Onna Irukka Kathukanum

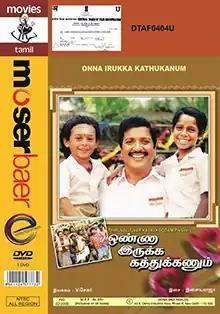
DVD cover

Onna Irukka Kathukanum is a 1992 Indian Tamil language comedy drama film directed by V. Sekhar. The film stars Sivakumar, while an ensemble supporting cast includes Manorama, Vinu Chakravarthy, Goundamani, Senthil, S. S. Chandran, Charle, Kovai Sarala, Supergood Kannan and Jeeva, amongst others. It was released on 20 November 1992.